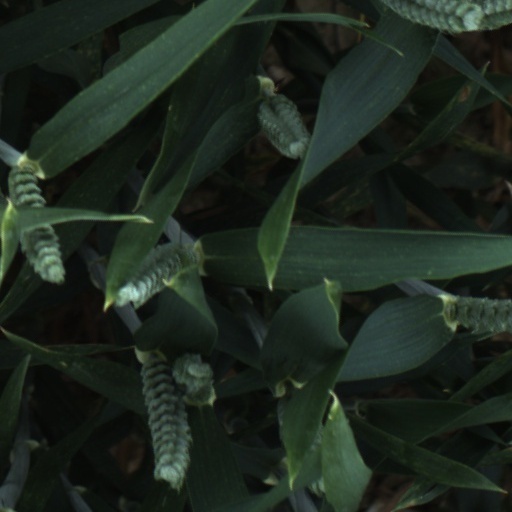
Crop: wheat